Governor of Gravesend and Tilbury

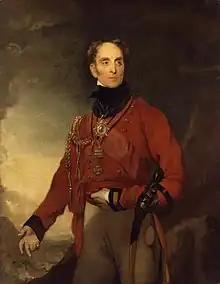
Sir Galbraith Lowry Cole, who served as the governor of Gravesend and Tilbury from 1818 to 1842

The governor of Gravesend and Tilbury was a position in the English and British armies. The officeholder was responsible for overseeing fortifications and blockhouses protecting the River Thames: on the south side of the river at Gravesend, Kent and on the north side at Tilbury Fort and West Tilbury, Essex. The fortifications here date from the time of Henry VIII; Tilbury Fort remained in military use until 1950, but the office of Governor was discontinued upon the death of Sir Lowry Cole in 1842.